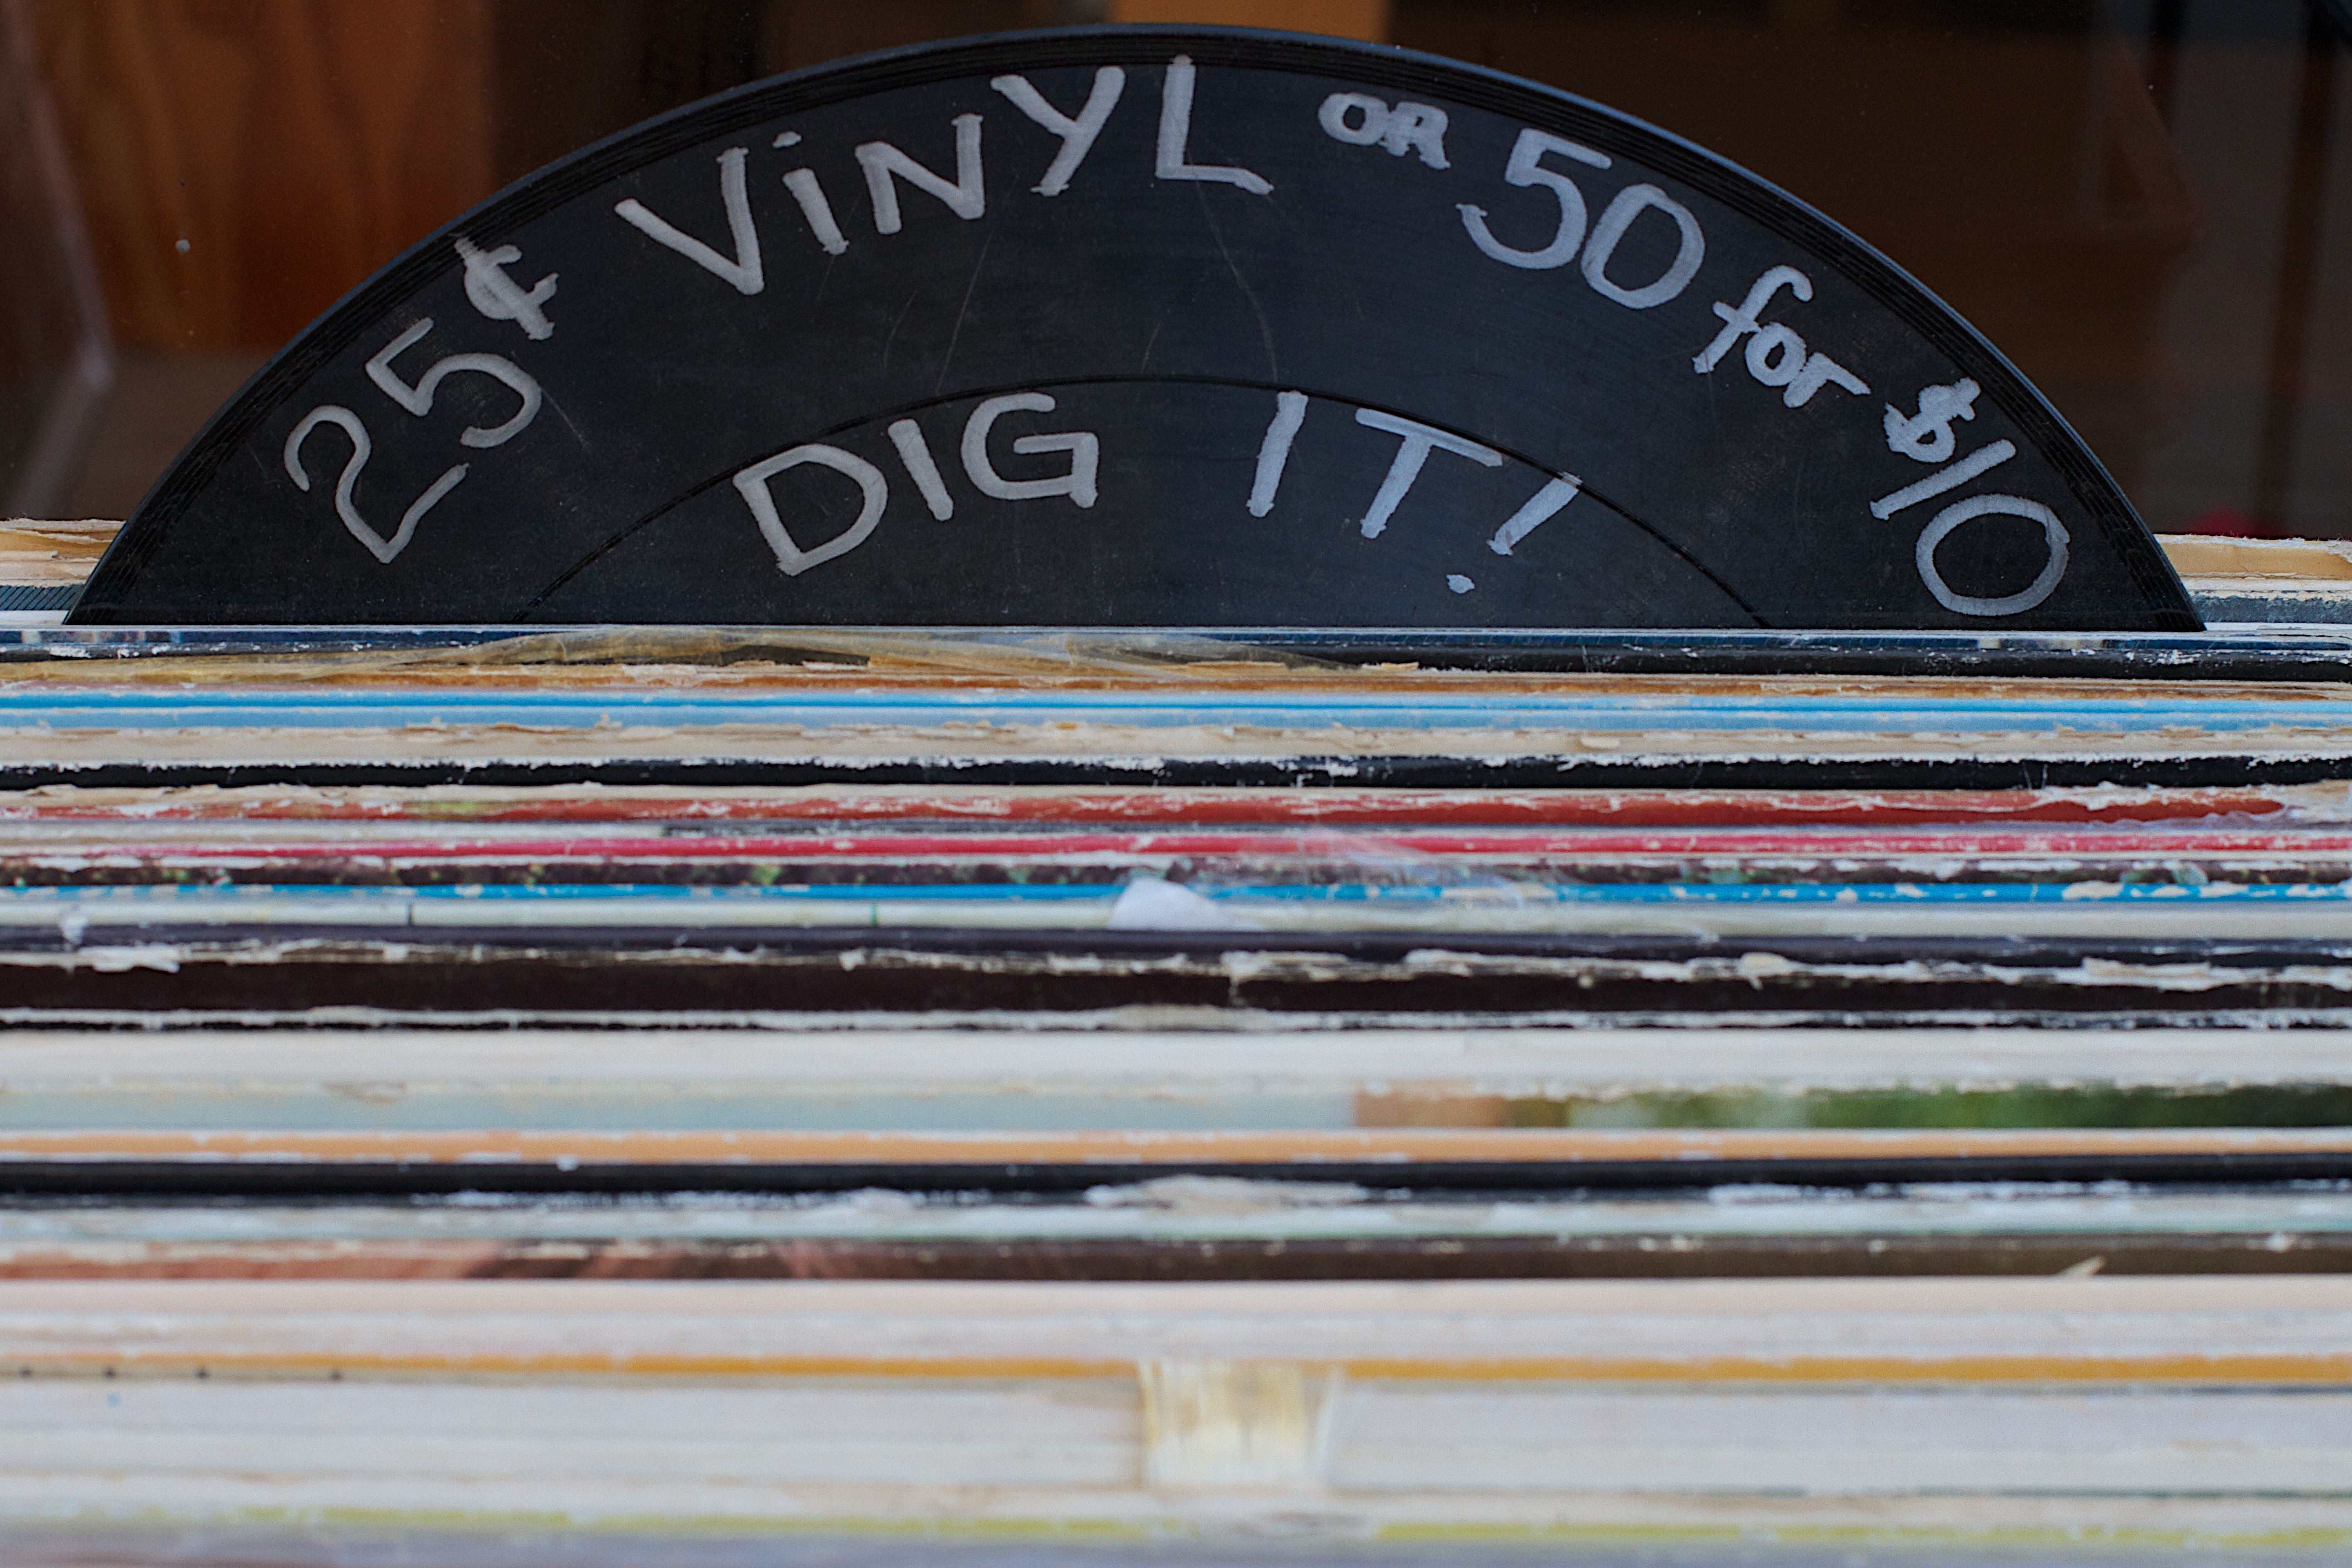
wheel, sign, vehicle, ds106, automotive exterior, vehicle registration plate